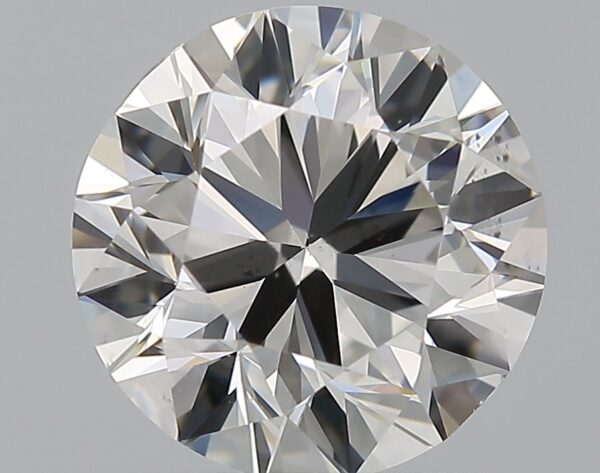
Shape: round
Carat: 1.5
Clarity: SI1
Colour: H
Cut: GD
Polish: VG
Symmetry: GD
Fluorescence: F
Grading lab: GIA
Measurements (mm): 7.02 x 7.11 x 4.57